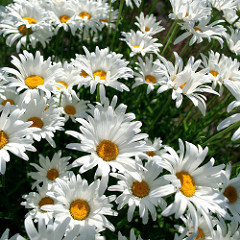
Flower: daisy